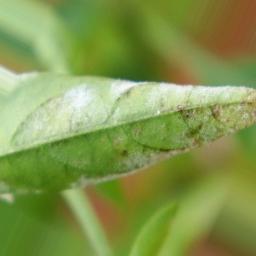
Label: powdery mildew